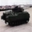
Label: tank